Hareesh Tibrewala

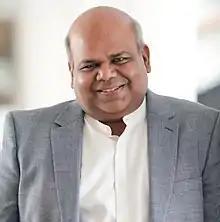
Hareesh Tibrewala, Joint CEO Mirum India

Hareesh Tibrewala is an Indian businessman and an entrepreneur. He is the joint CEO for Mirum India (a WPP Company). He has spoken on various topics related to entrepreneurship, digital marketing and marketing automation, and has also penned articles on how to build good website & what are web cookies, chatbots, blockchain, marketing automation, augmented reality, healthcare marketing, human resources, artificial intelligence, virtual reality. and Digital Transformation, & how digital marketers are preparing for the future